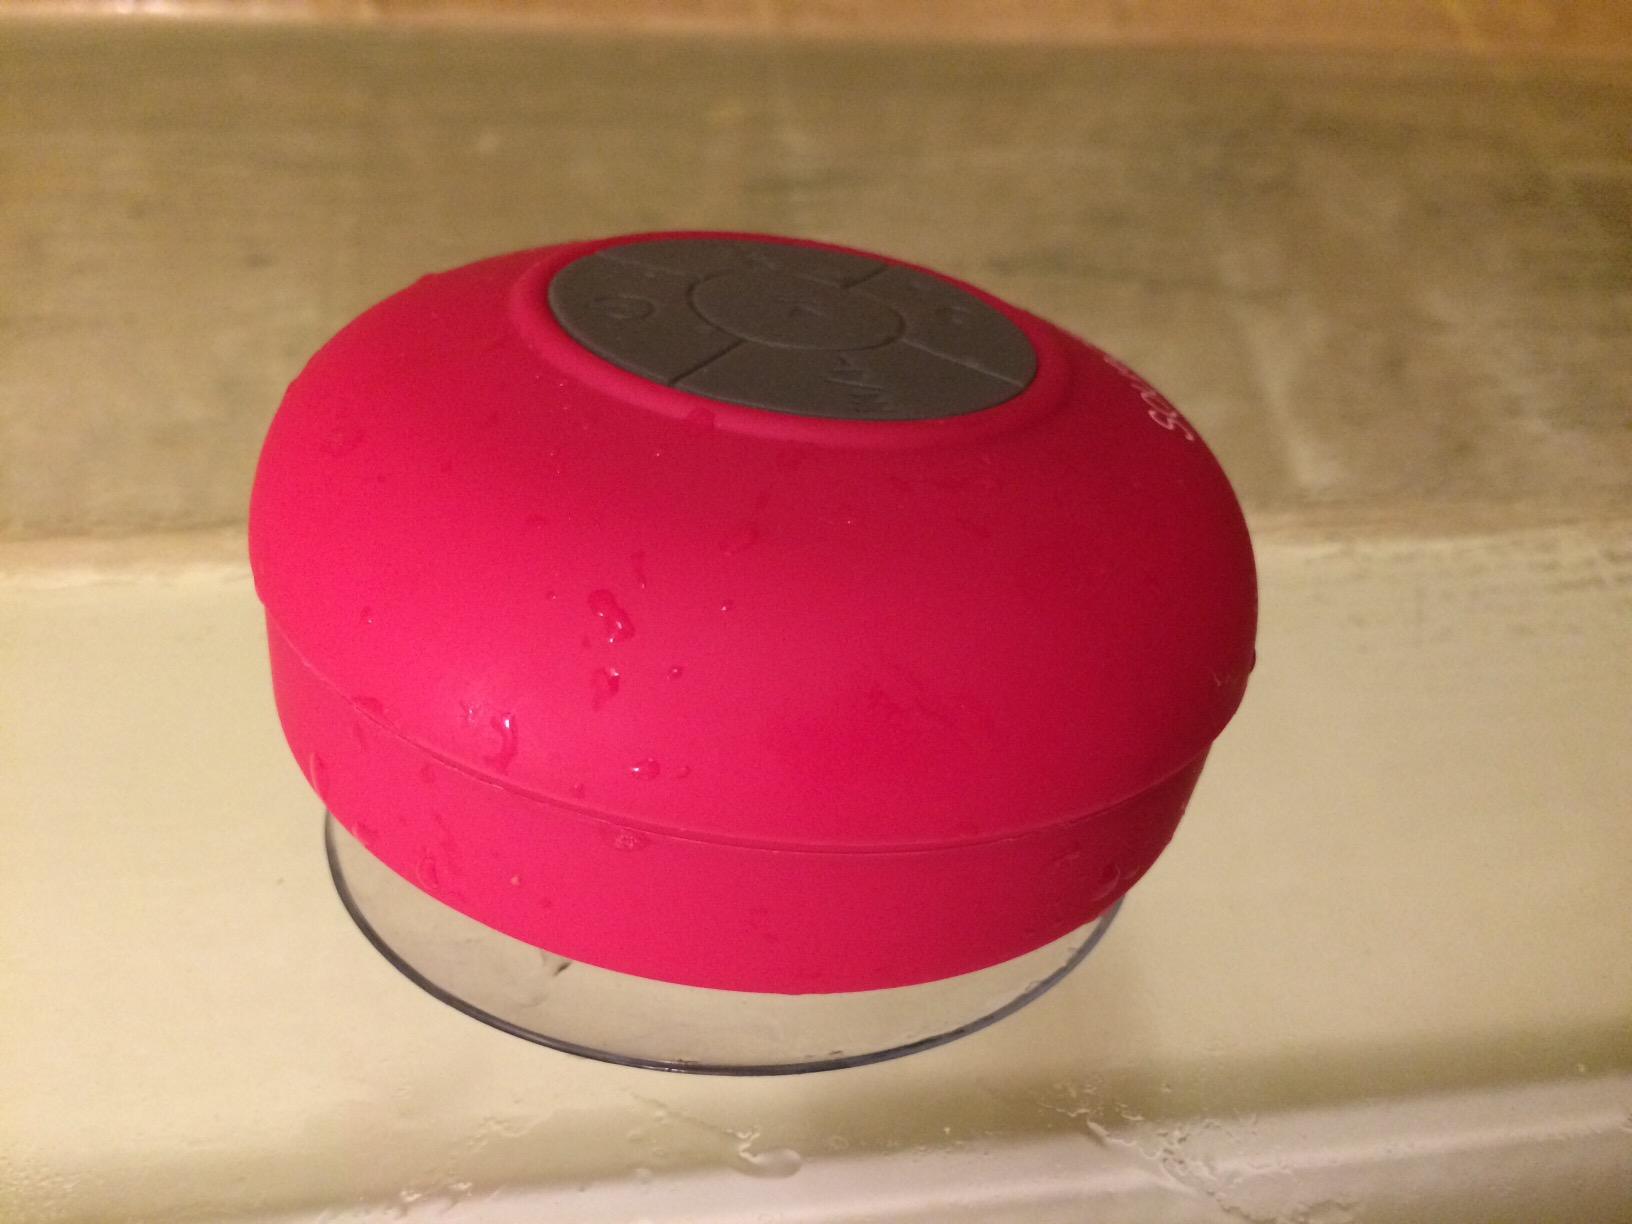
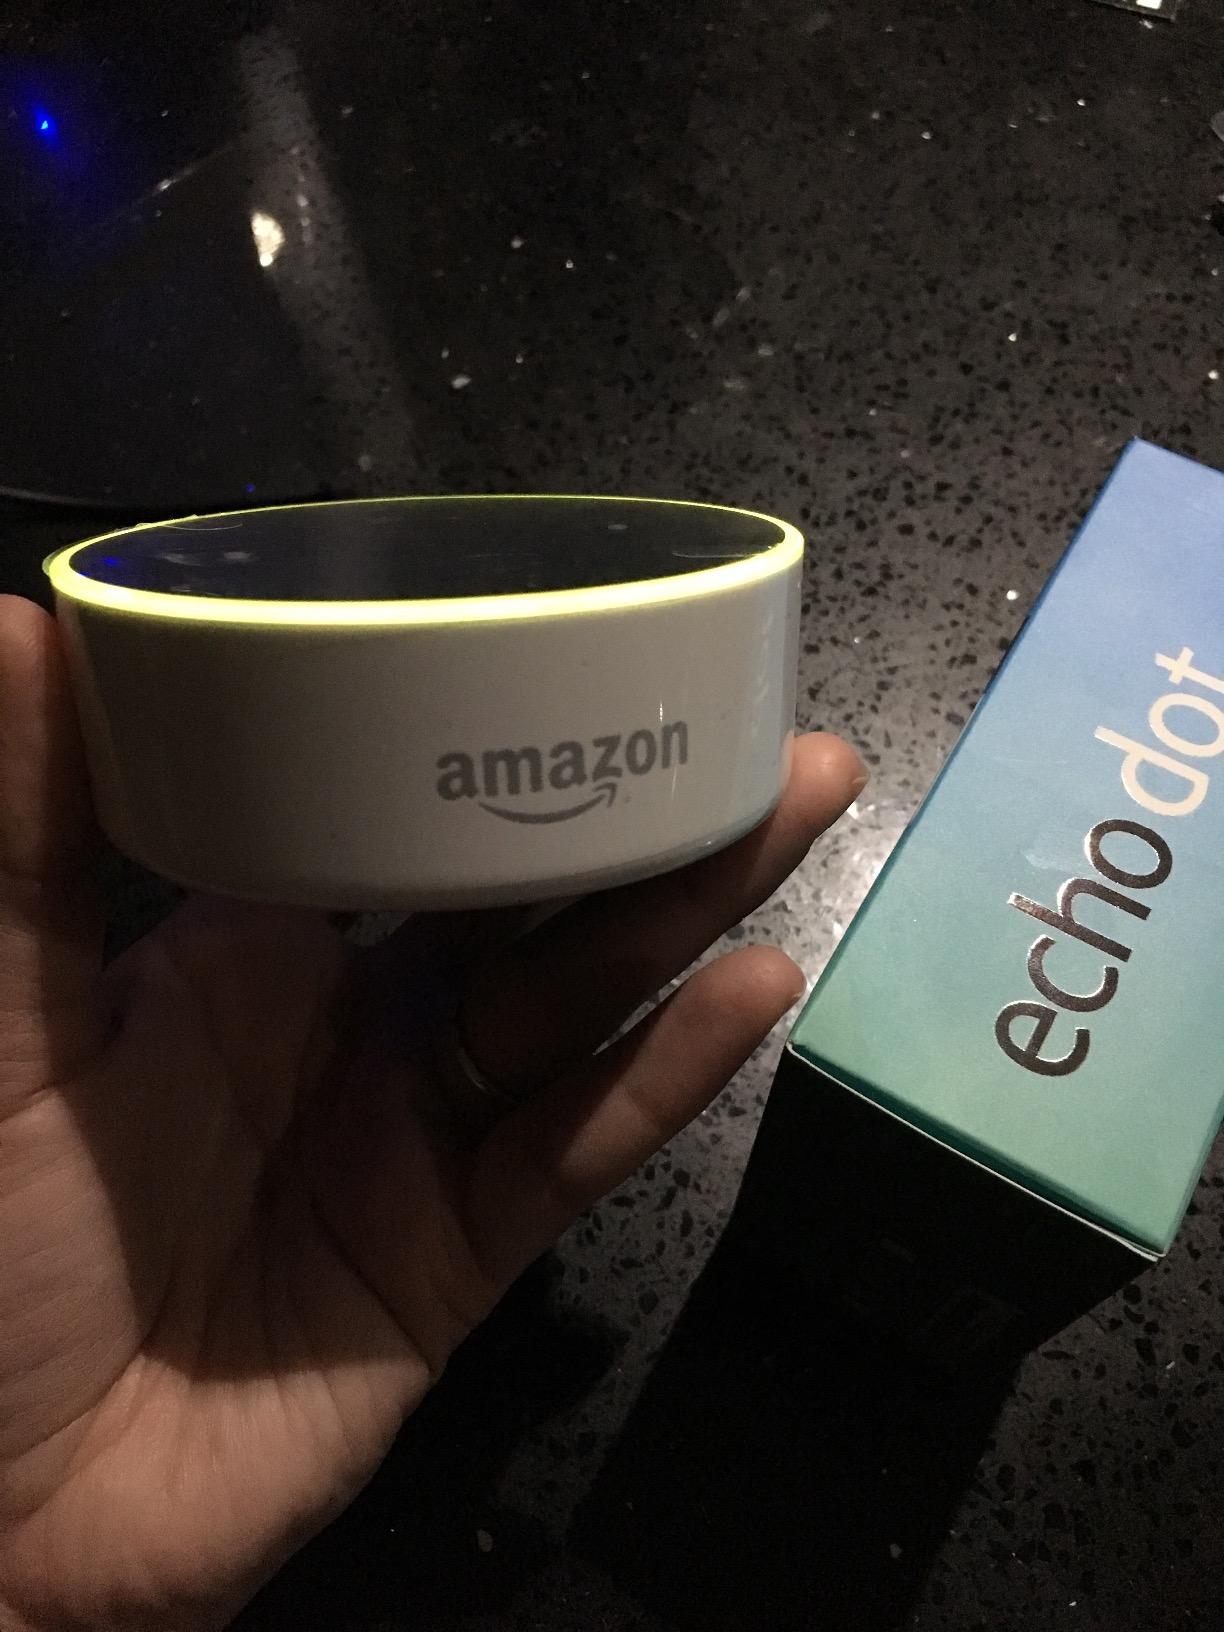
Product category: speaker
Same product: no